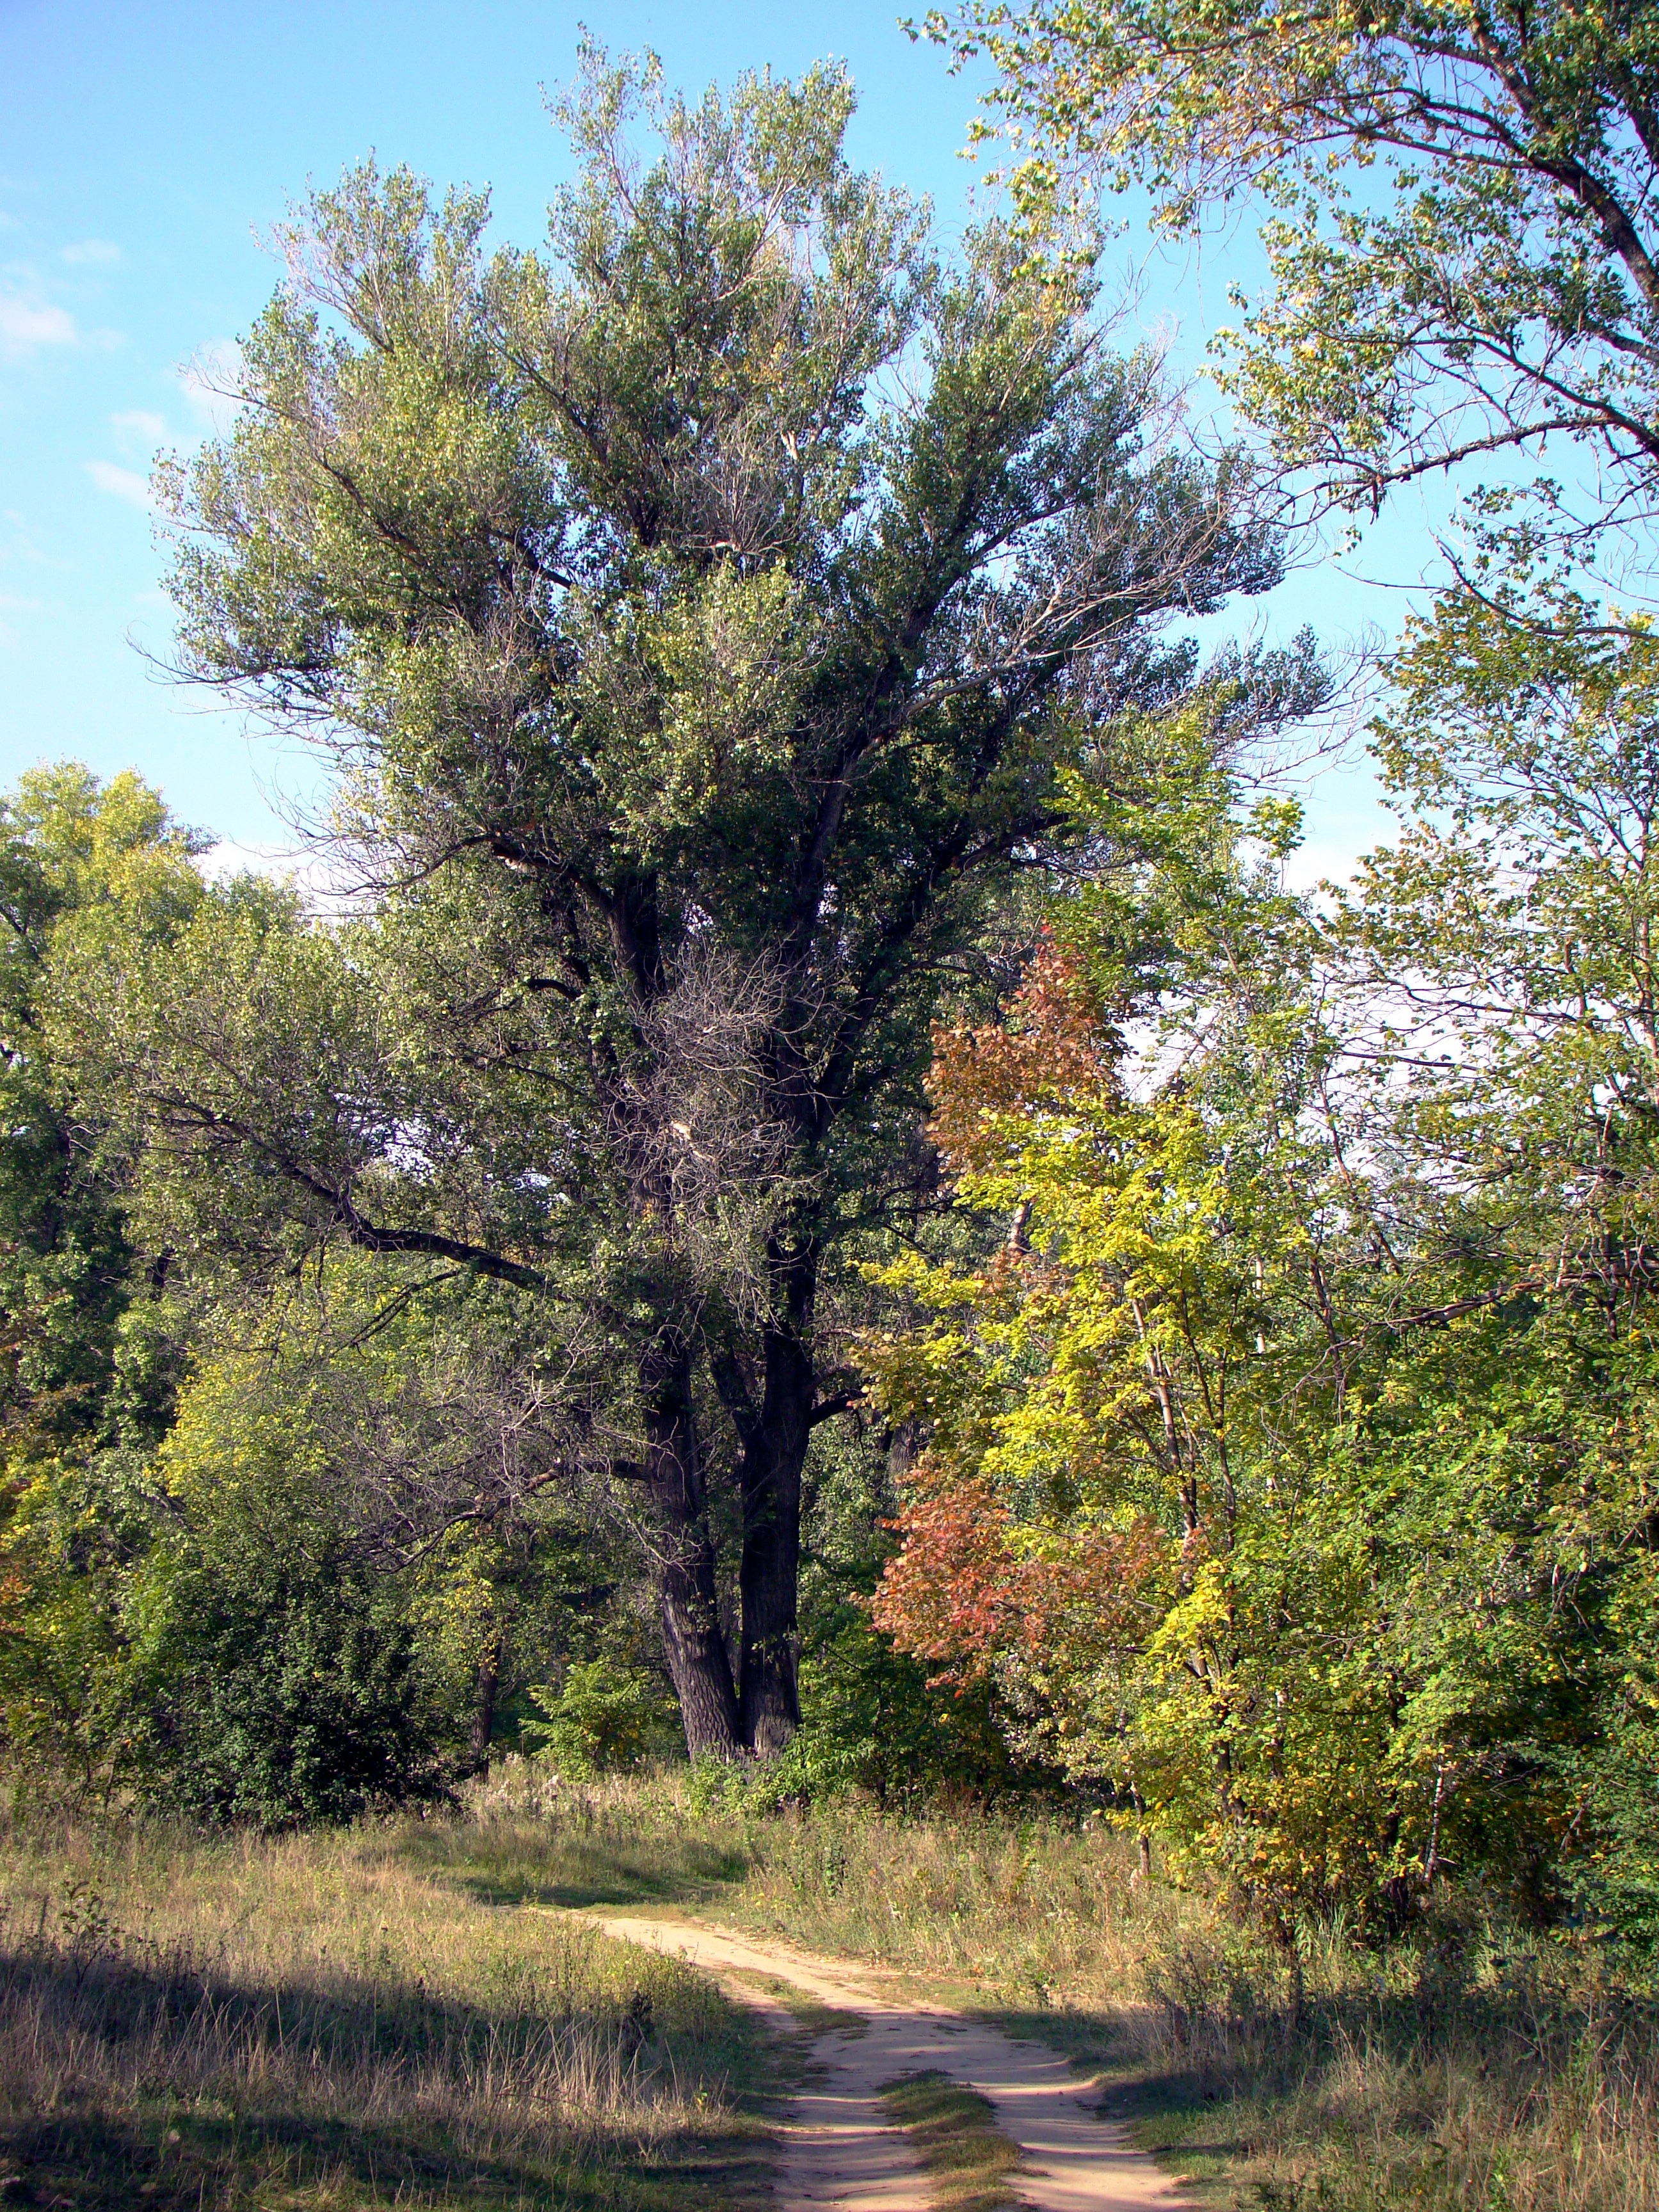
tree, forest, grass, branch, plant, sky, sun, track, sunlight, leaf, spring, autumn, shadow, vegetation, deciduous, oak, grove, woodland, ecosystem, forest road, nature reserve, biome, woody plant, temperate broadleaf and mixed forest, temperate coniferous forest, shrubland, plant community